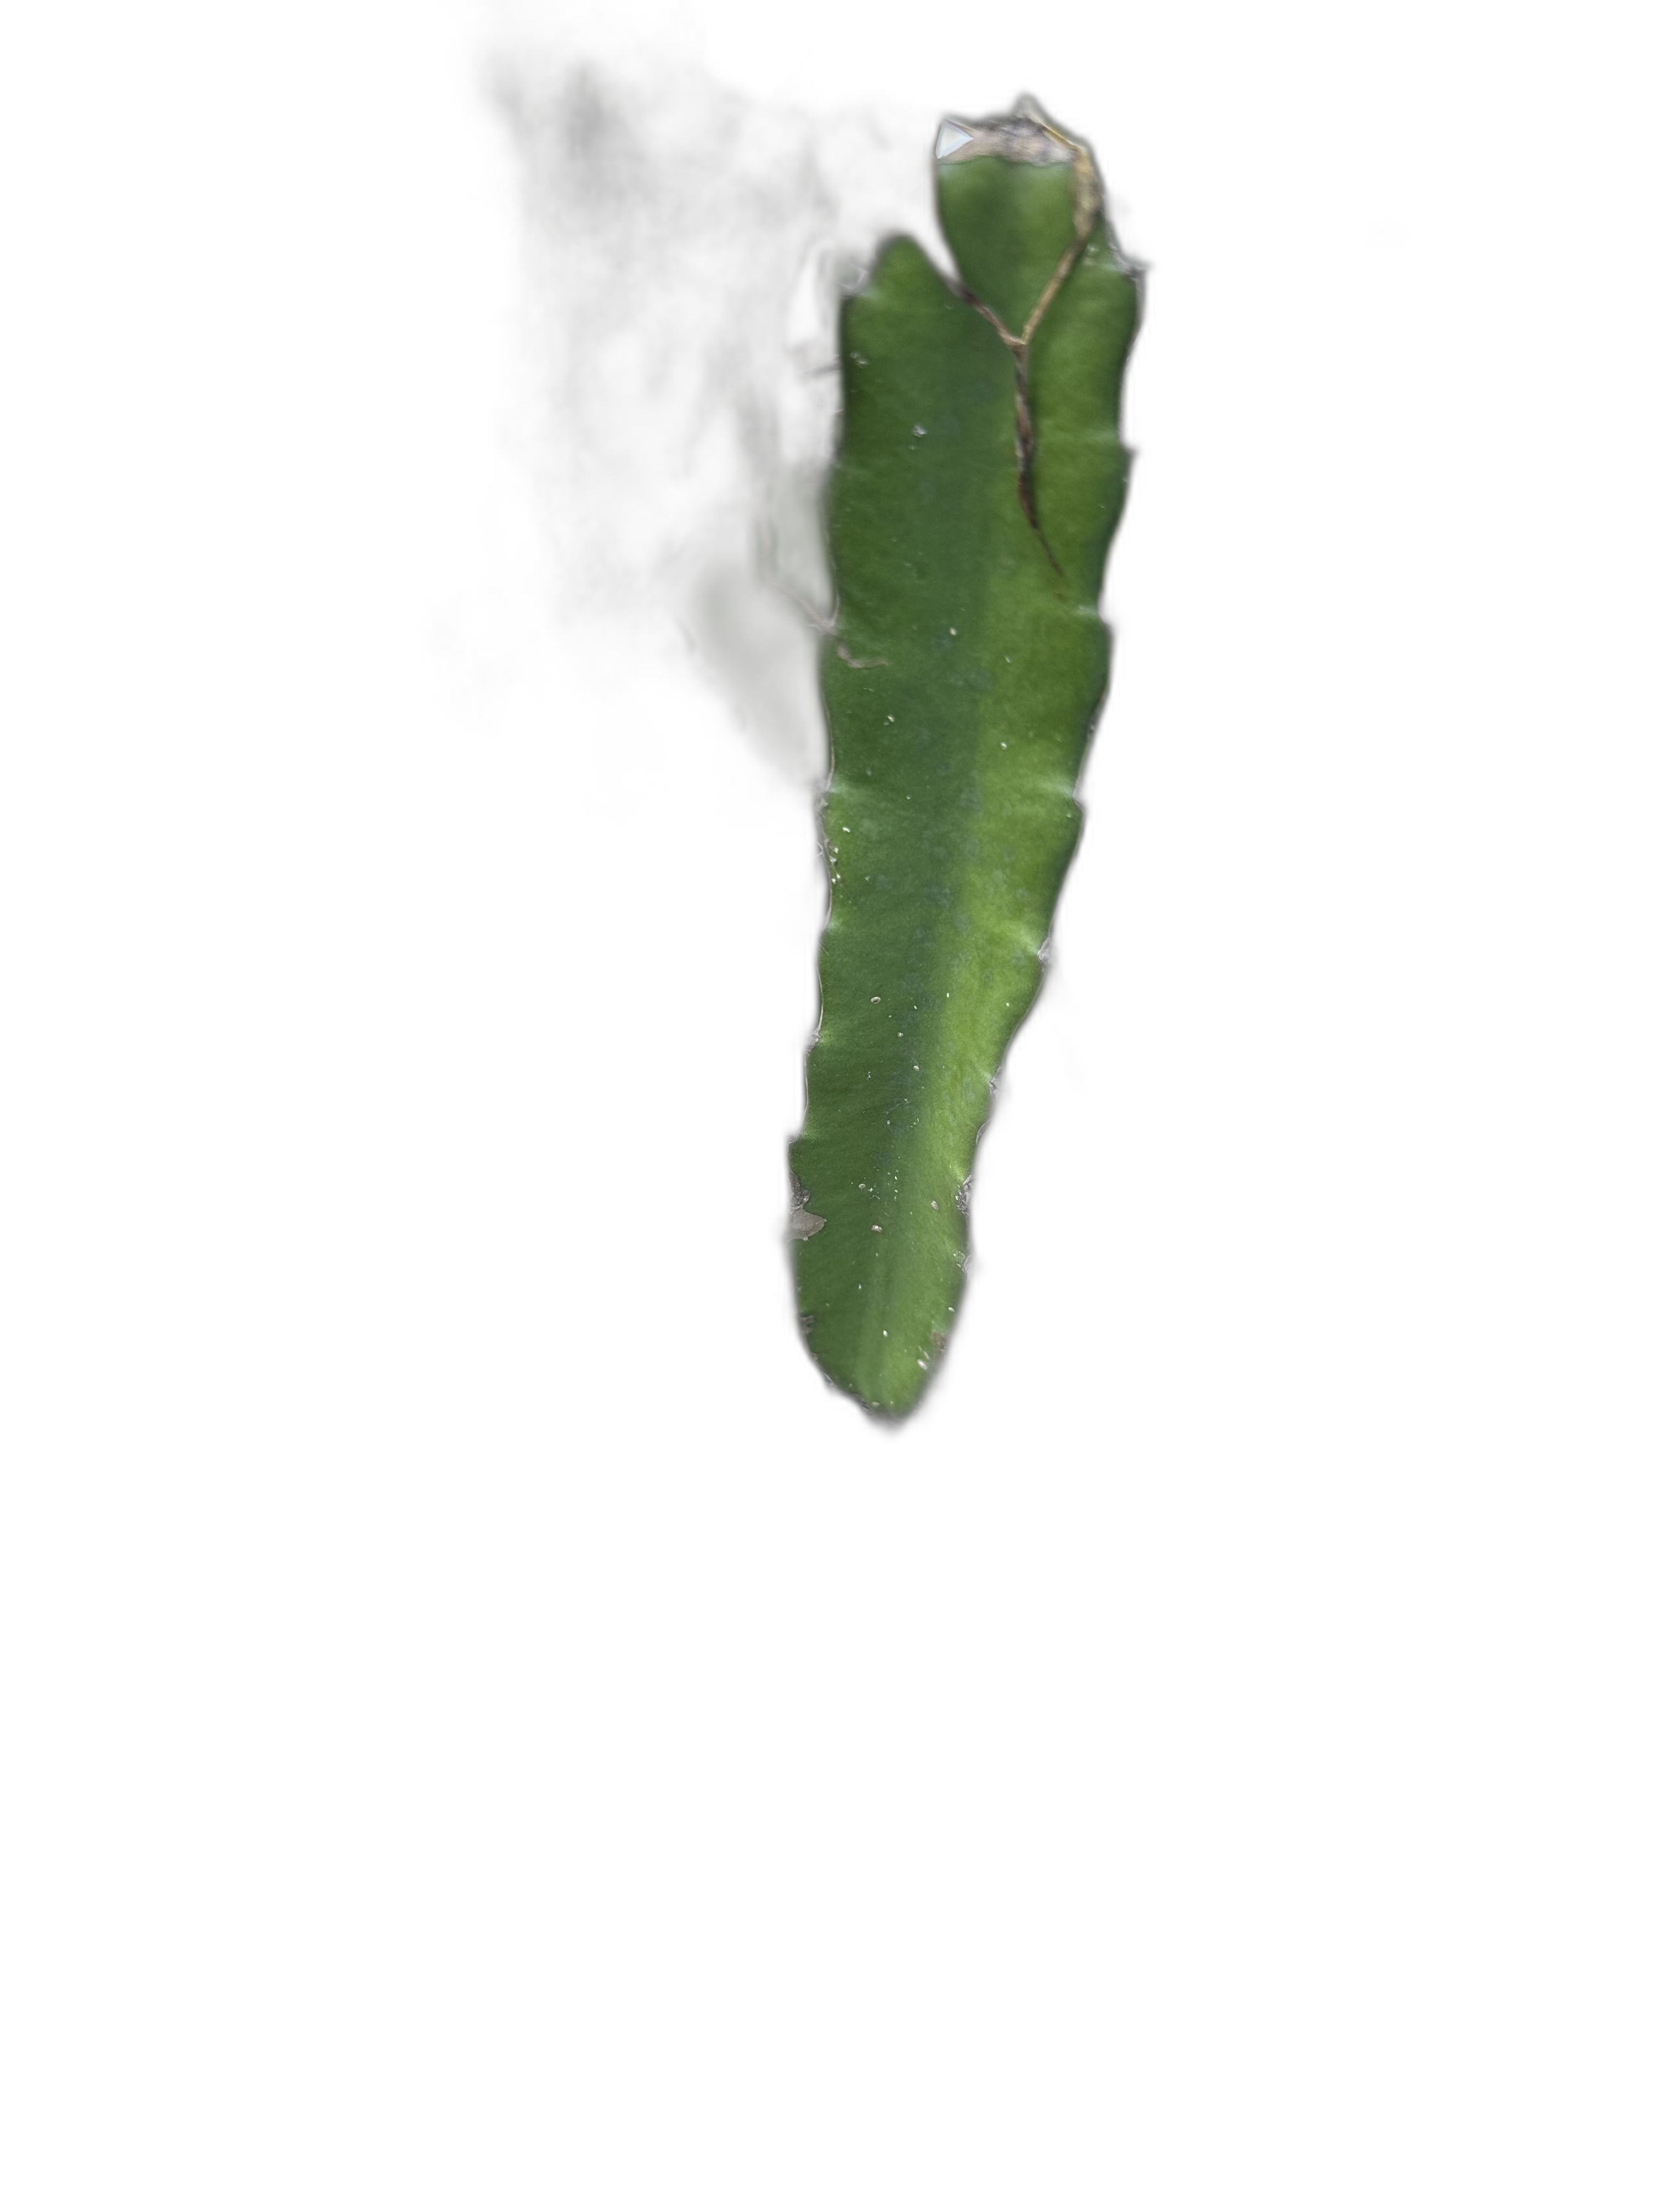
Label: Good leaf